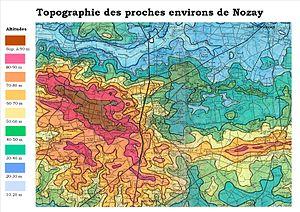
Carte du relief de la région de Nozay
Nozay est une commune de l'Ouest de la France, dans le département de la Loire-Atlantique, en région Pays de la Loire. Avant la Révolution, elle faisait partie de la Bretagne historique et de la circonscription ecclésiastique et civile dite archidiaconé de la Mée.